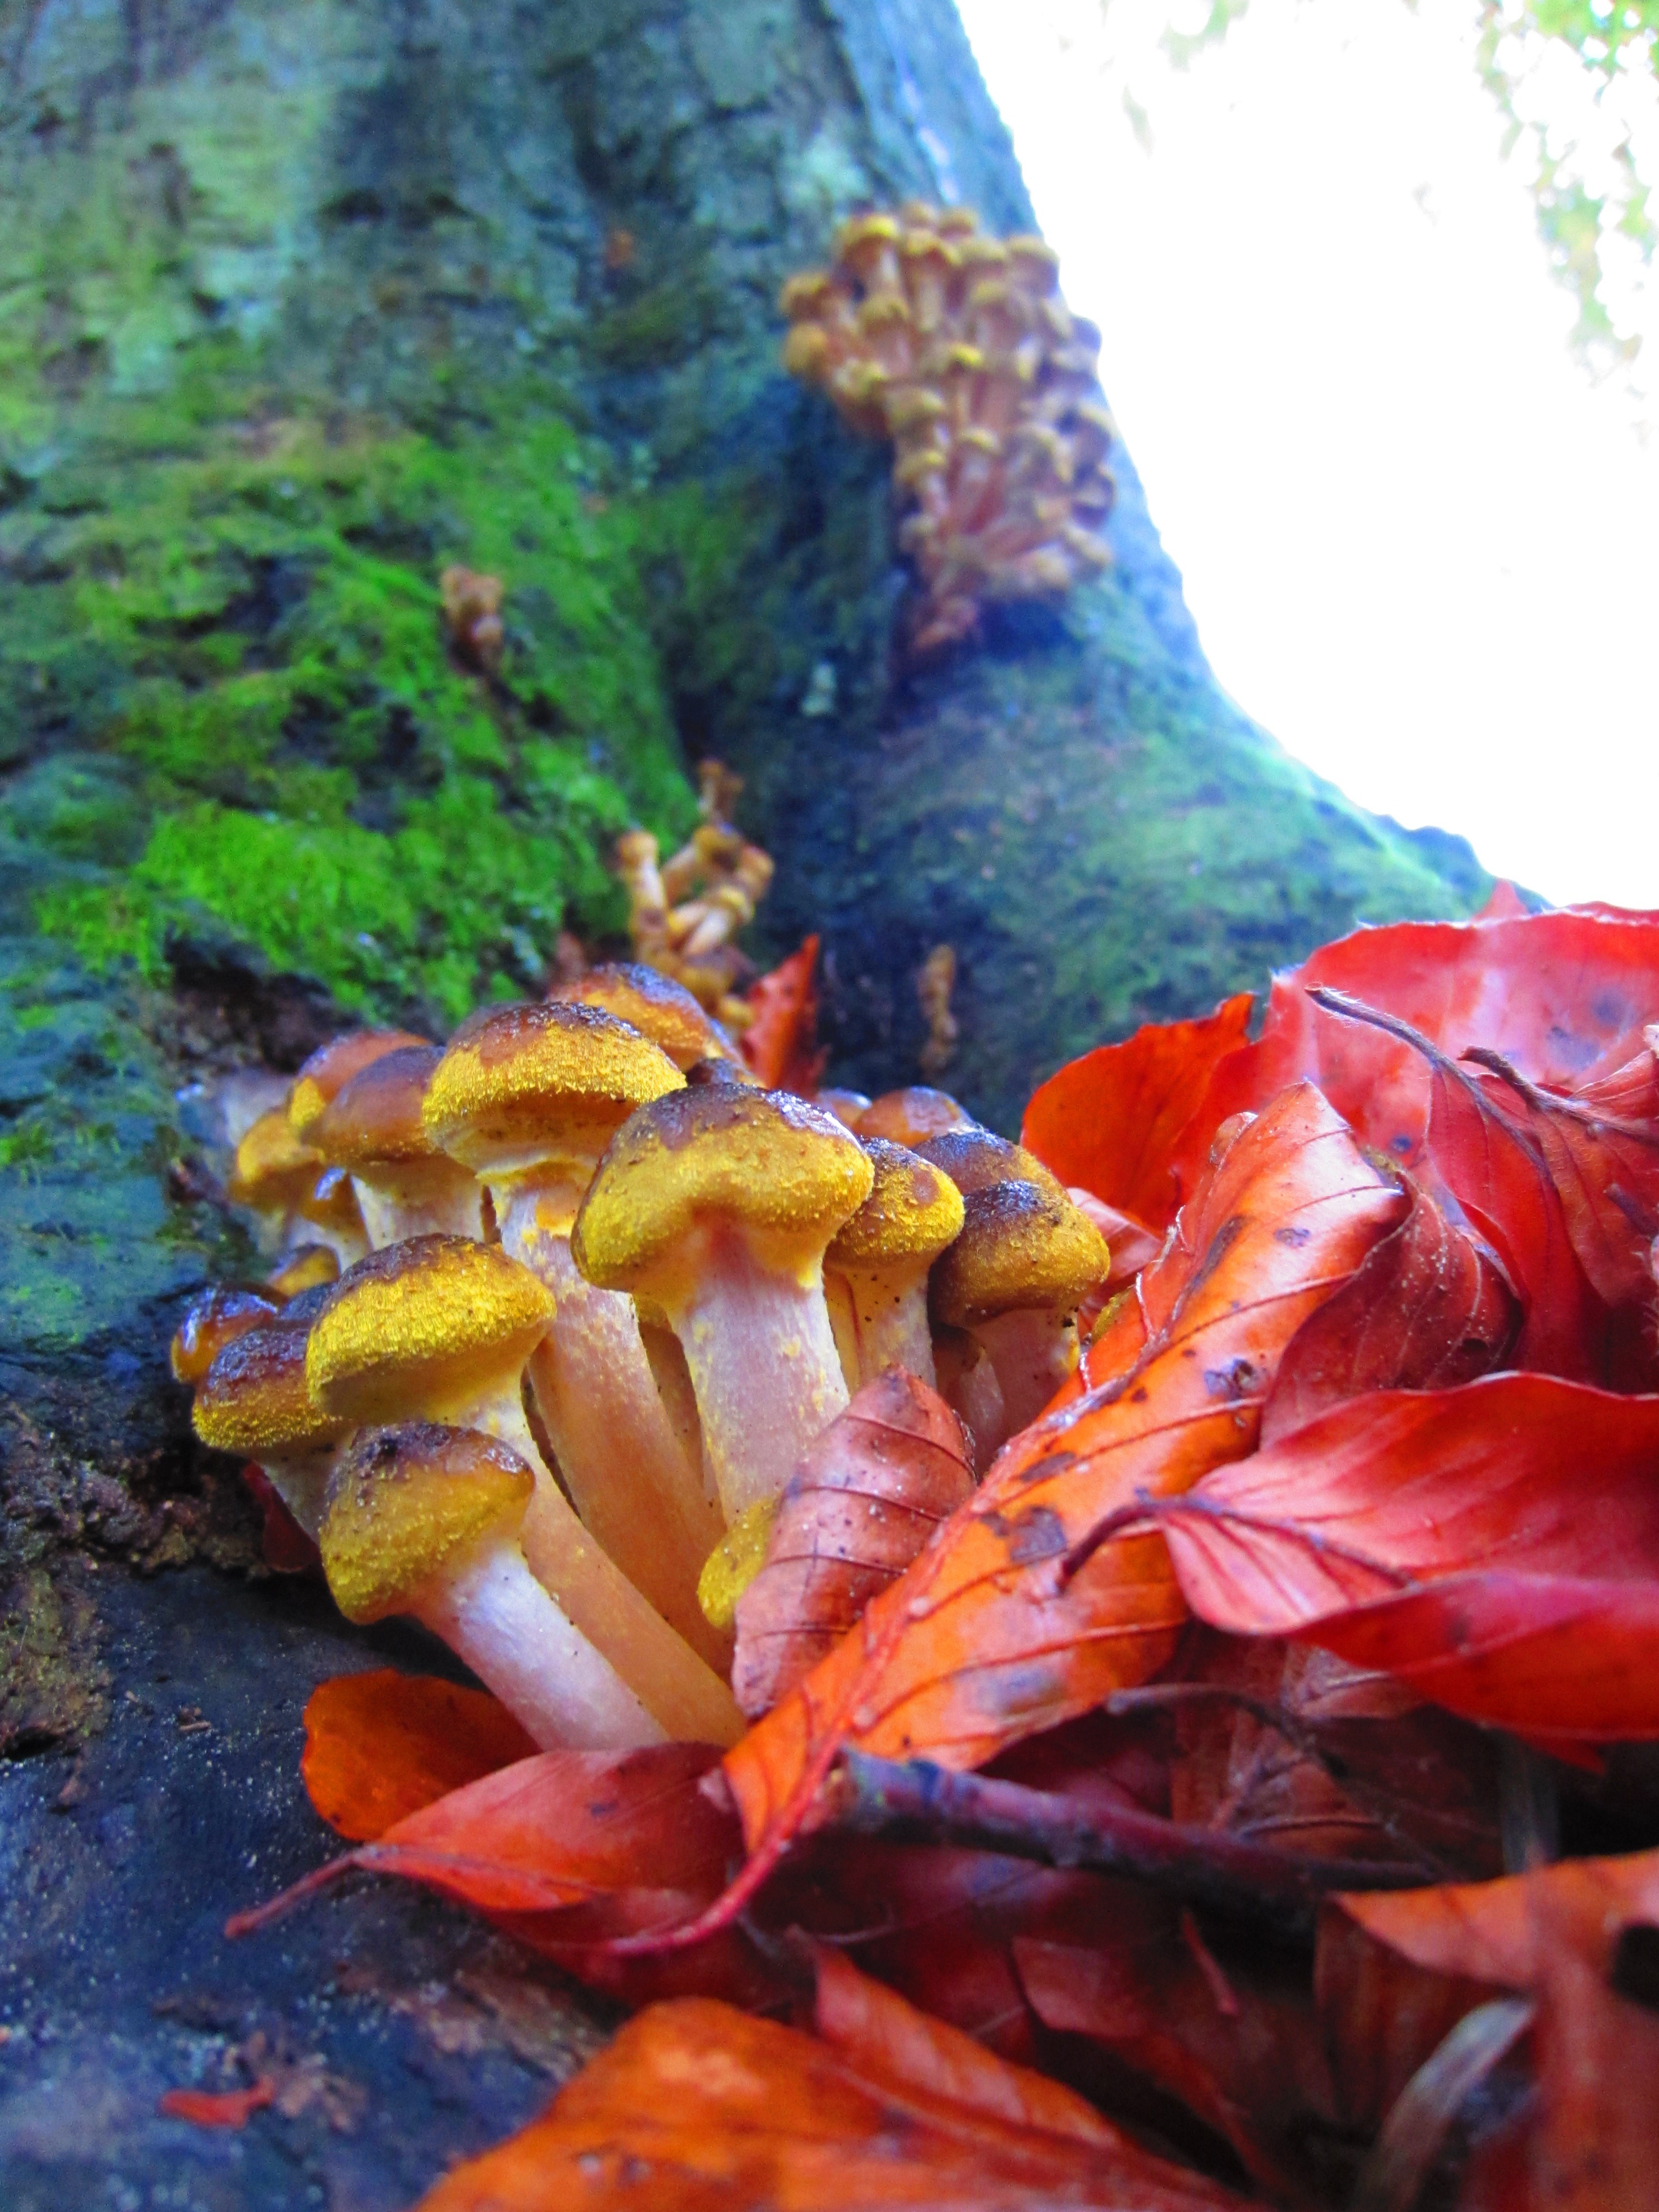
tree, forest, plant, leaf, flower, wild, macro, autumn, park, toadstool, flora, season, fungus, fungi, mushrooms